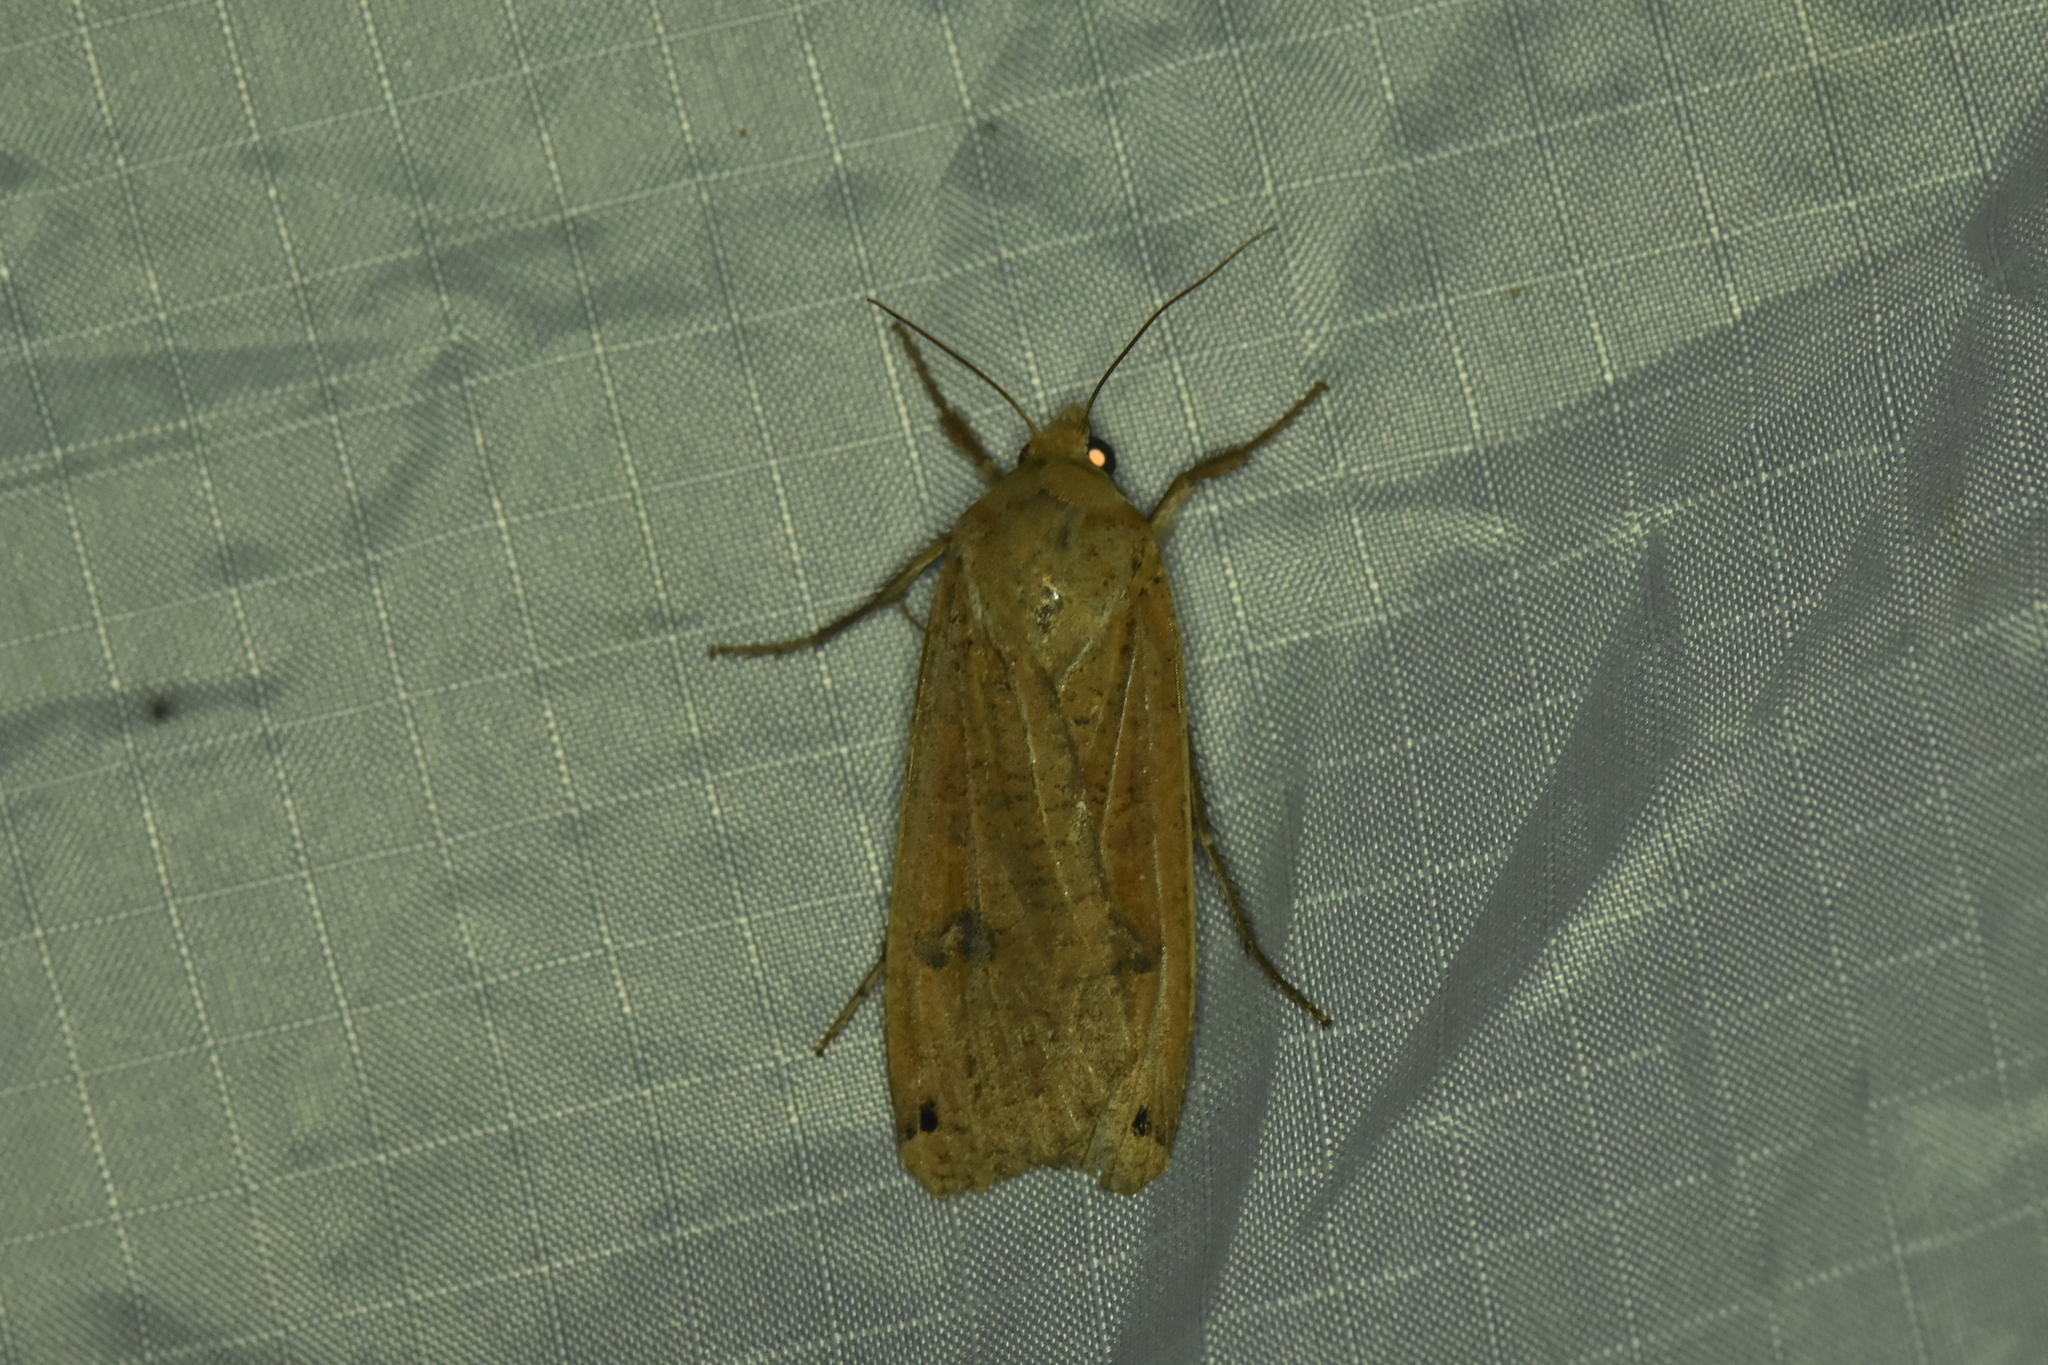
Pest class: cutworms